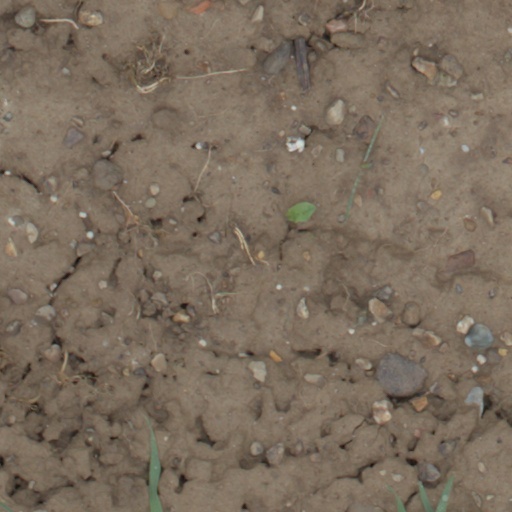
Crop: wheat